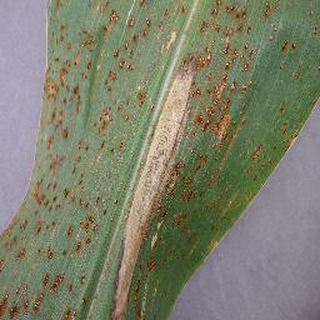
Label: corn_northern_leaf_blight